New York City Fire Department

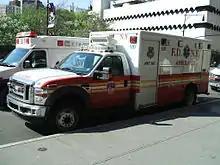
An older 2008 Ford F-450 FDNY Haz-Tac Ambulance

On September 11, 2001, American Airlines Flight 11 and United Airlines Flight 175 were hijacked by two separate groups of five Islamic terrorists affiliated with al-Qaeda and flown into the World Trade Center's North and South Towers respectively, causing massive damage to both towers during impact, and starting fires that caused the weakened 110-story skyscrapers to collapse within less than two hours.